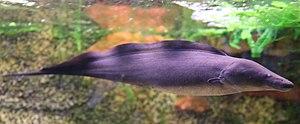
Gymnarque du Nil à l'aquarium tropical de la porte dorée à Paris.